Serbia in the Yugoslav Wars

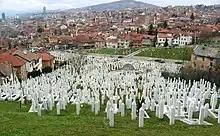
The Martyrs' Memorial Cemetery in Stari Grad for the victims of the siege of Sarajevo.

In April 1991, Serbs within the Republic of Croatia moved to secede from that territory, which itself seceded from Yugoslavia.